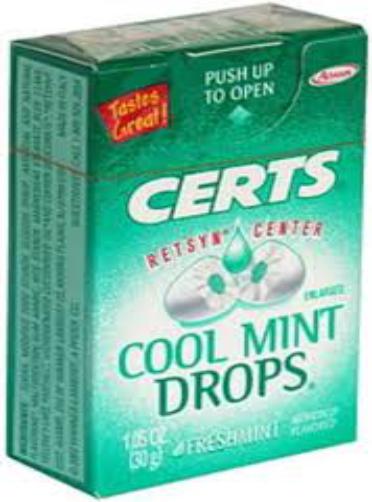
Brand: Certs
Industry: Food